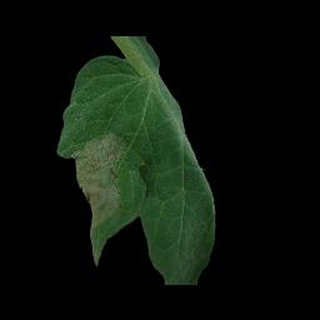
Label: tomato_late_blight